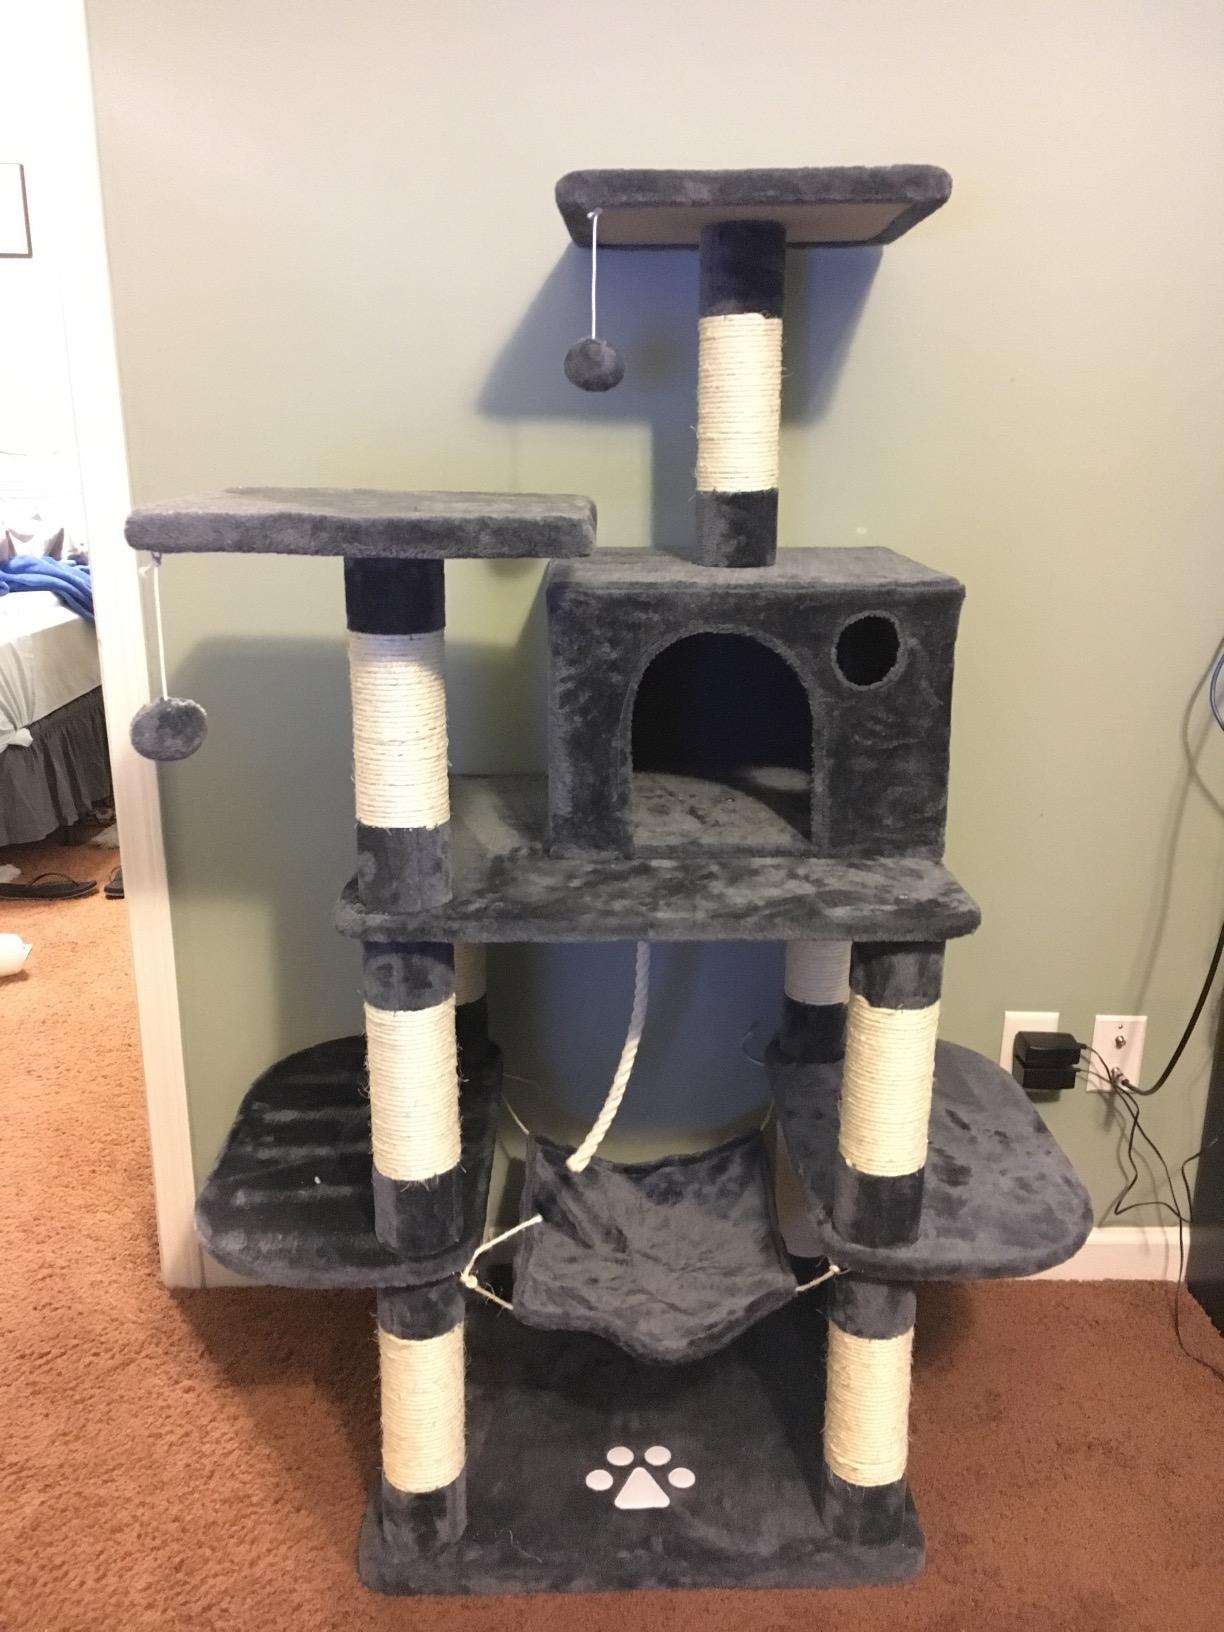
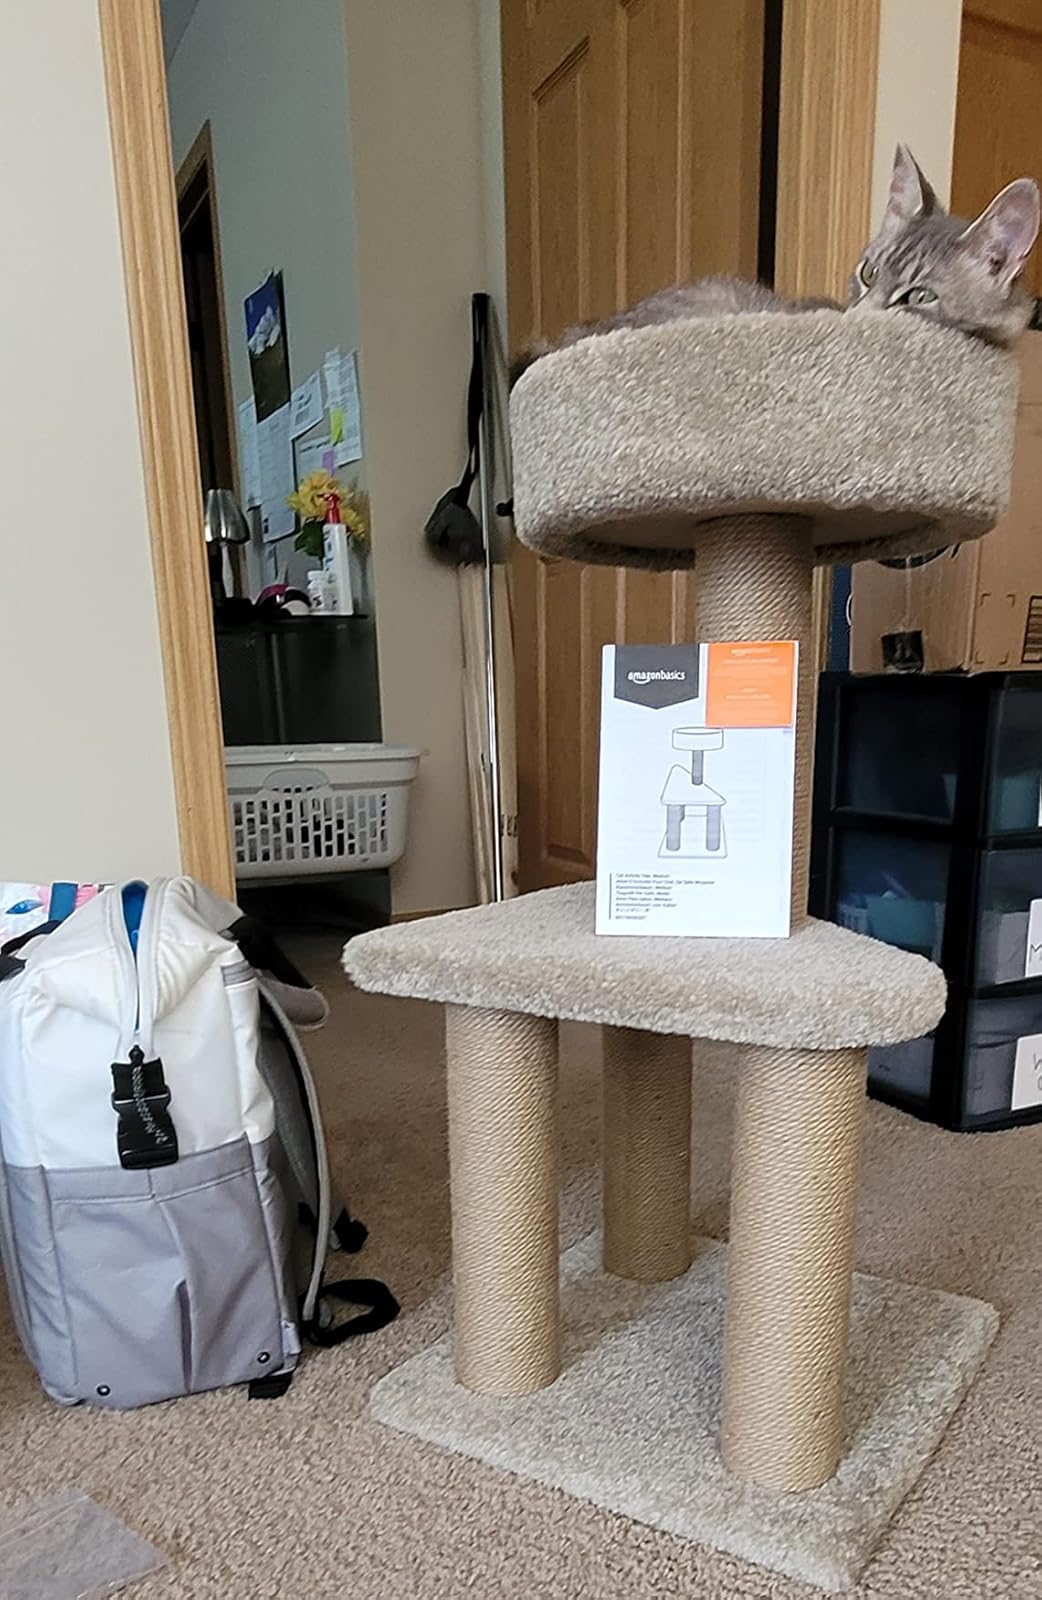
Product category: items_cat tree
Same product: no